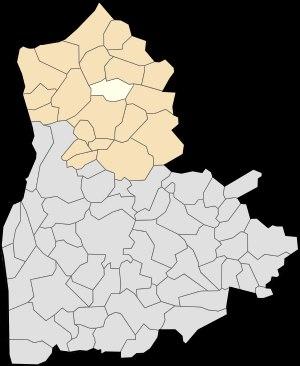
Leulinghen-Bernes est une commune française située dans le département du Pas-de-Calais en région Hauts-de-France. Elle est située à mi-distance entre Boulogne-sur-Mer et Calais. Elle est répertoriée parmi les plus jeunes du canton de Marquise, avec 30,7 % de sa population âgée de moins de 20 ans.